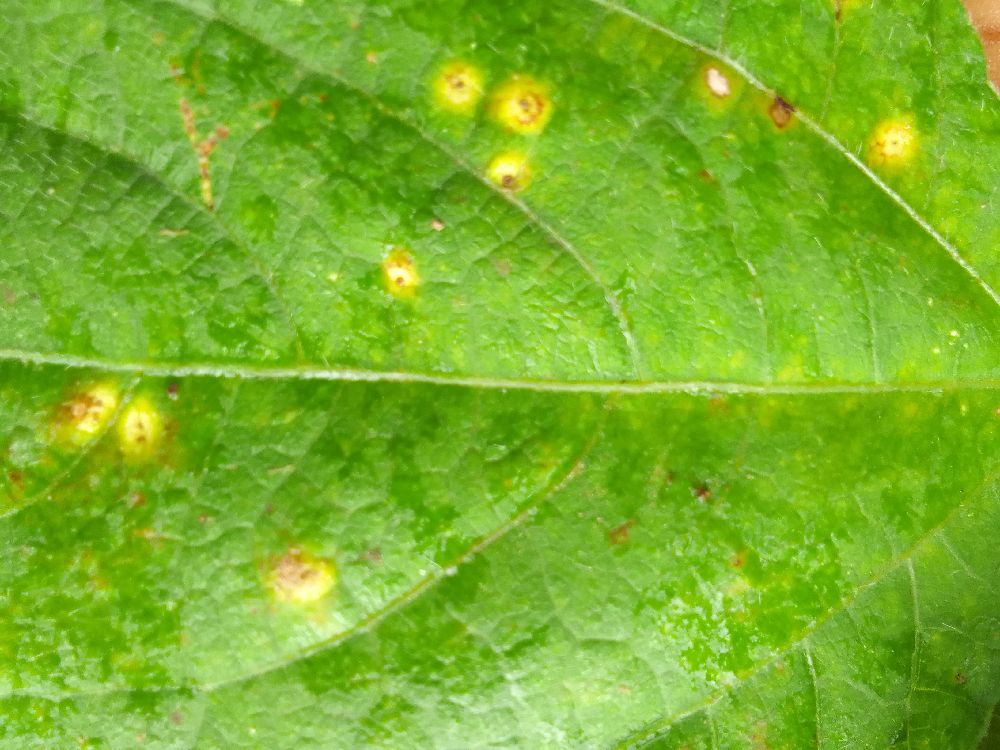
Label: rust